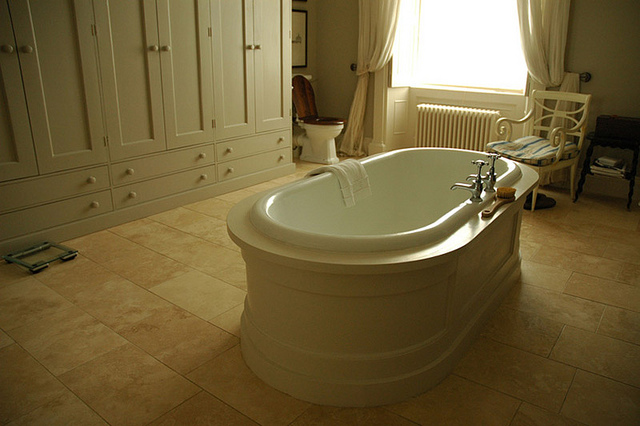
user: Given an image and a question. Answer the question in a short answer. Question: What type of bath tub is this? Short Answer:
assistant: freestanding